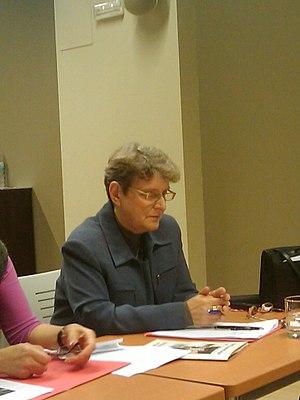
Svetlana Alekseevna Gannushkina, née le 6 mars 1942, est une mathématicienne et militante des droits de l'homme en Russie qui a été une candidate en vue du Prix Nobel de la Paix en 2010.